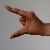
The image shows a hand gesture representing the letter 'Z' in Indian Sign Language.